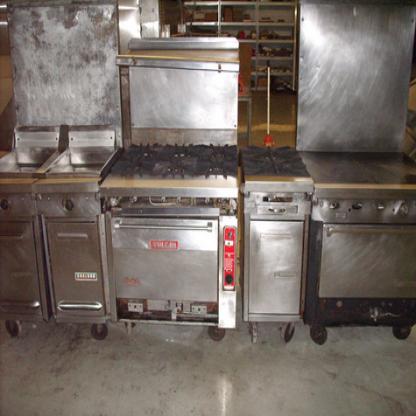
Scene: Indoor